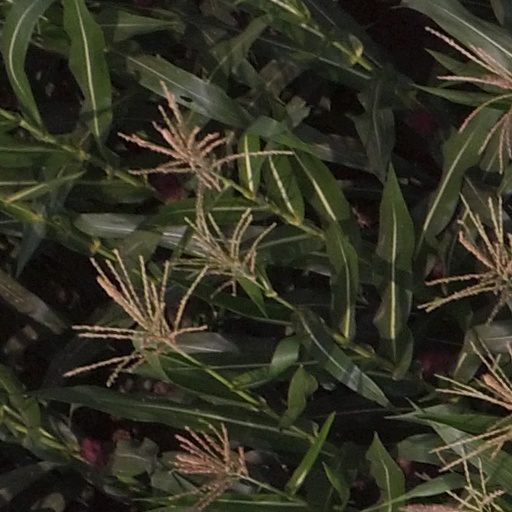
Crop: maize; corn